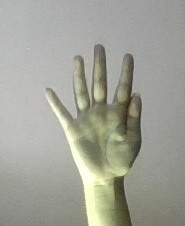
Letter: sheen